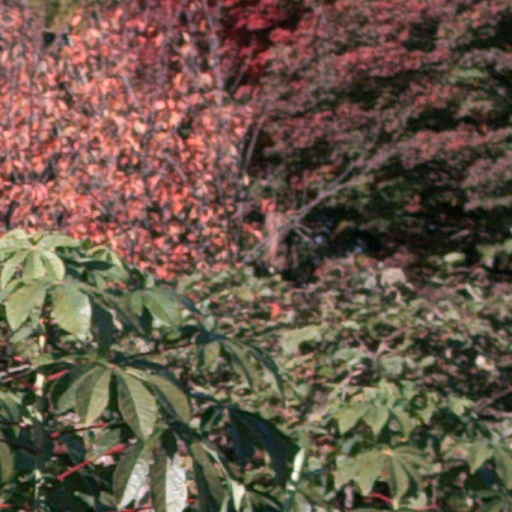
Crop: cassava